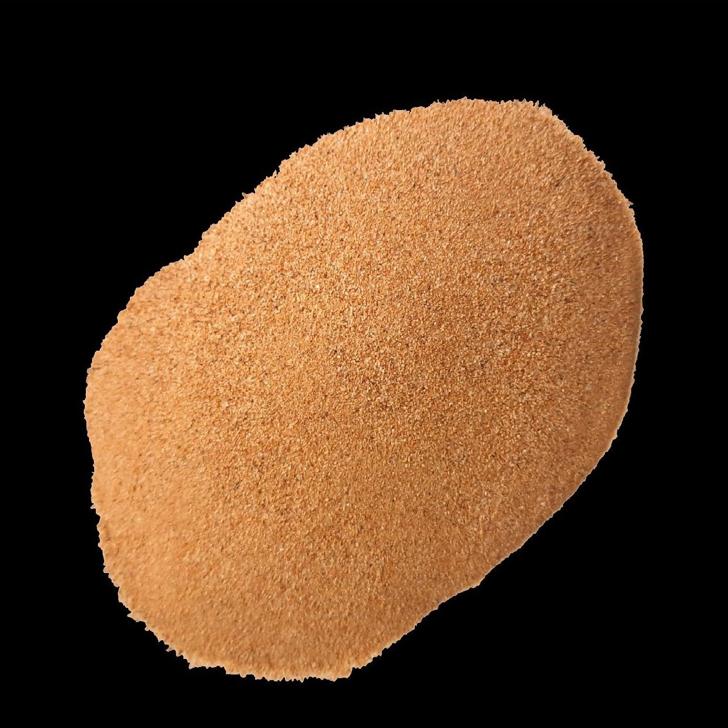
Soil type: Red soil